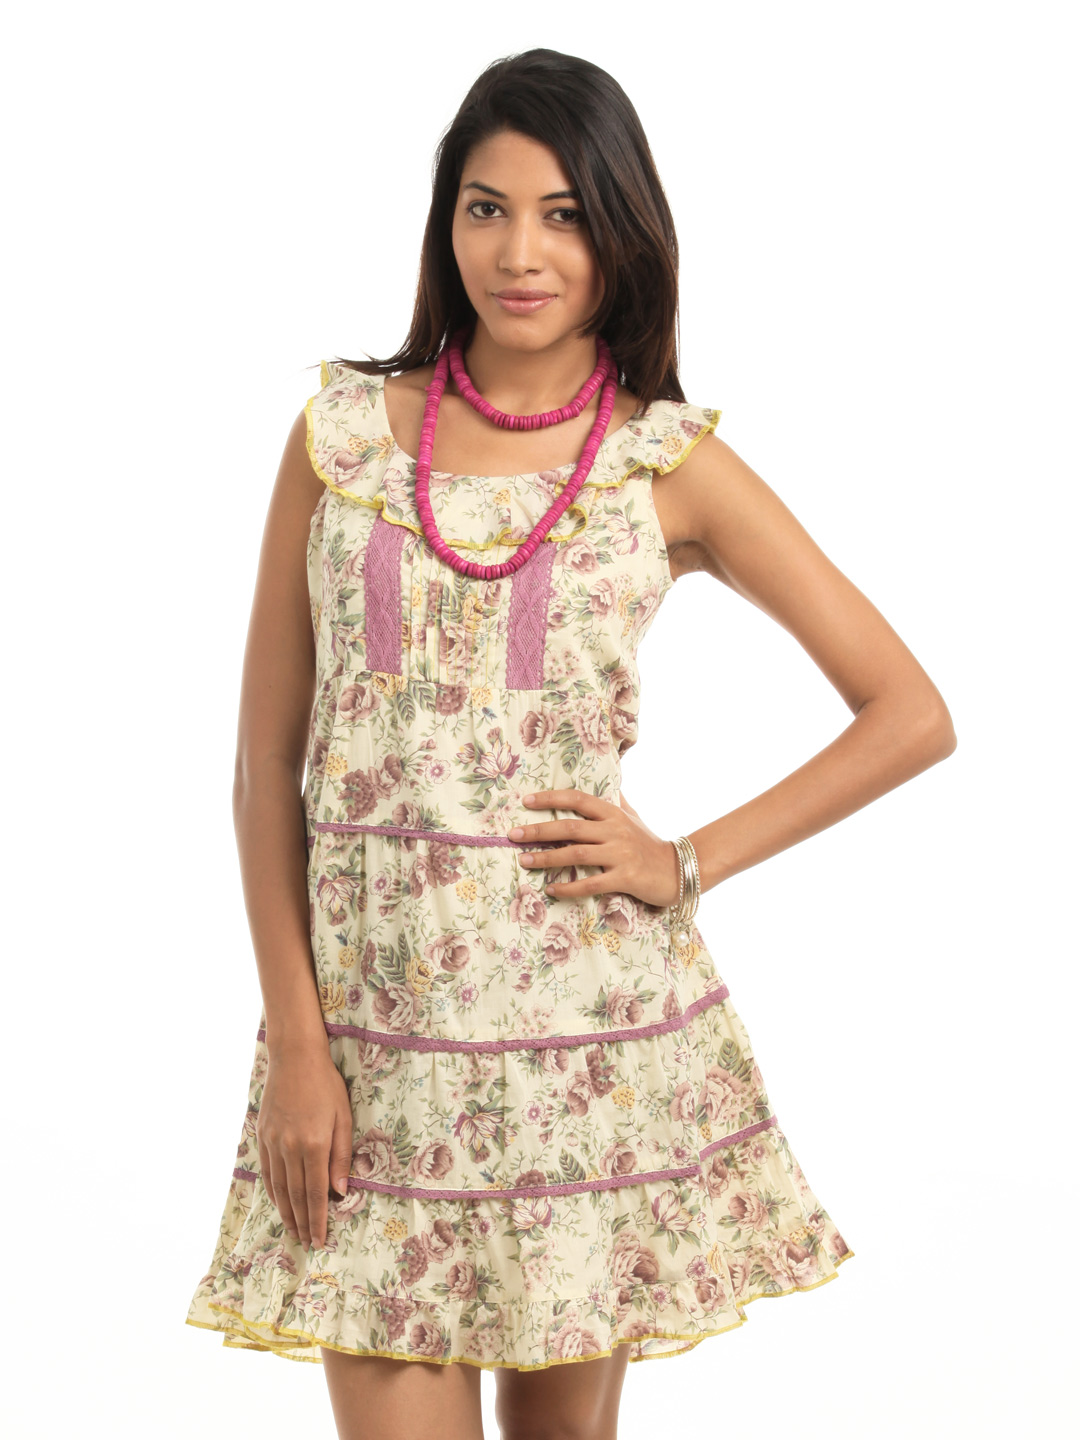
Mineral Cream & Purple Printed Dress
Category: Apparel / Dress / Dresses
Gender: Women
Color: Cream
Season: Summer 2012
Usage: Casual